Hirokōshita Station

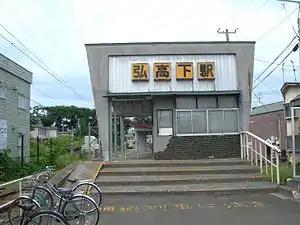
Hirokōshita Station, August 2010

is a railway station in the city of Hirosaki, Aomori Prefecture, Japan, operated by the private railway operator, Kōnan Railway Company